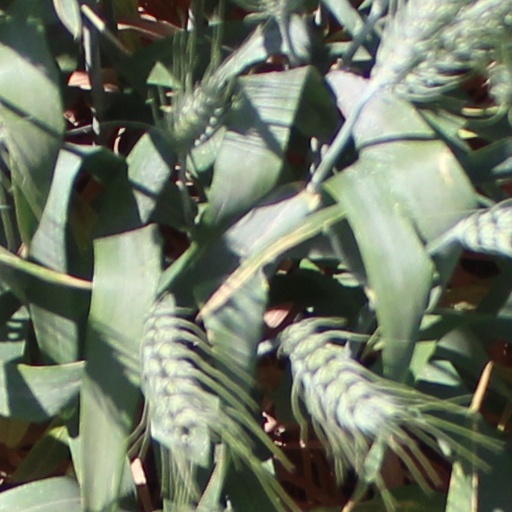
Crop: wheat